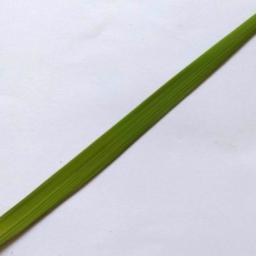
Label: Rice___Healthy